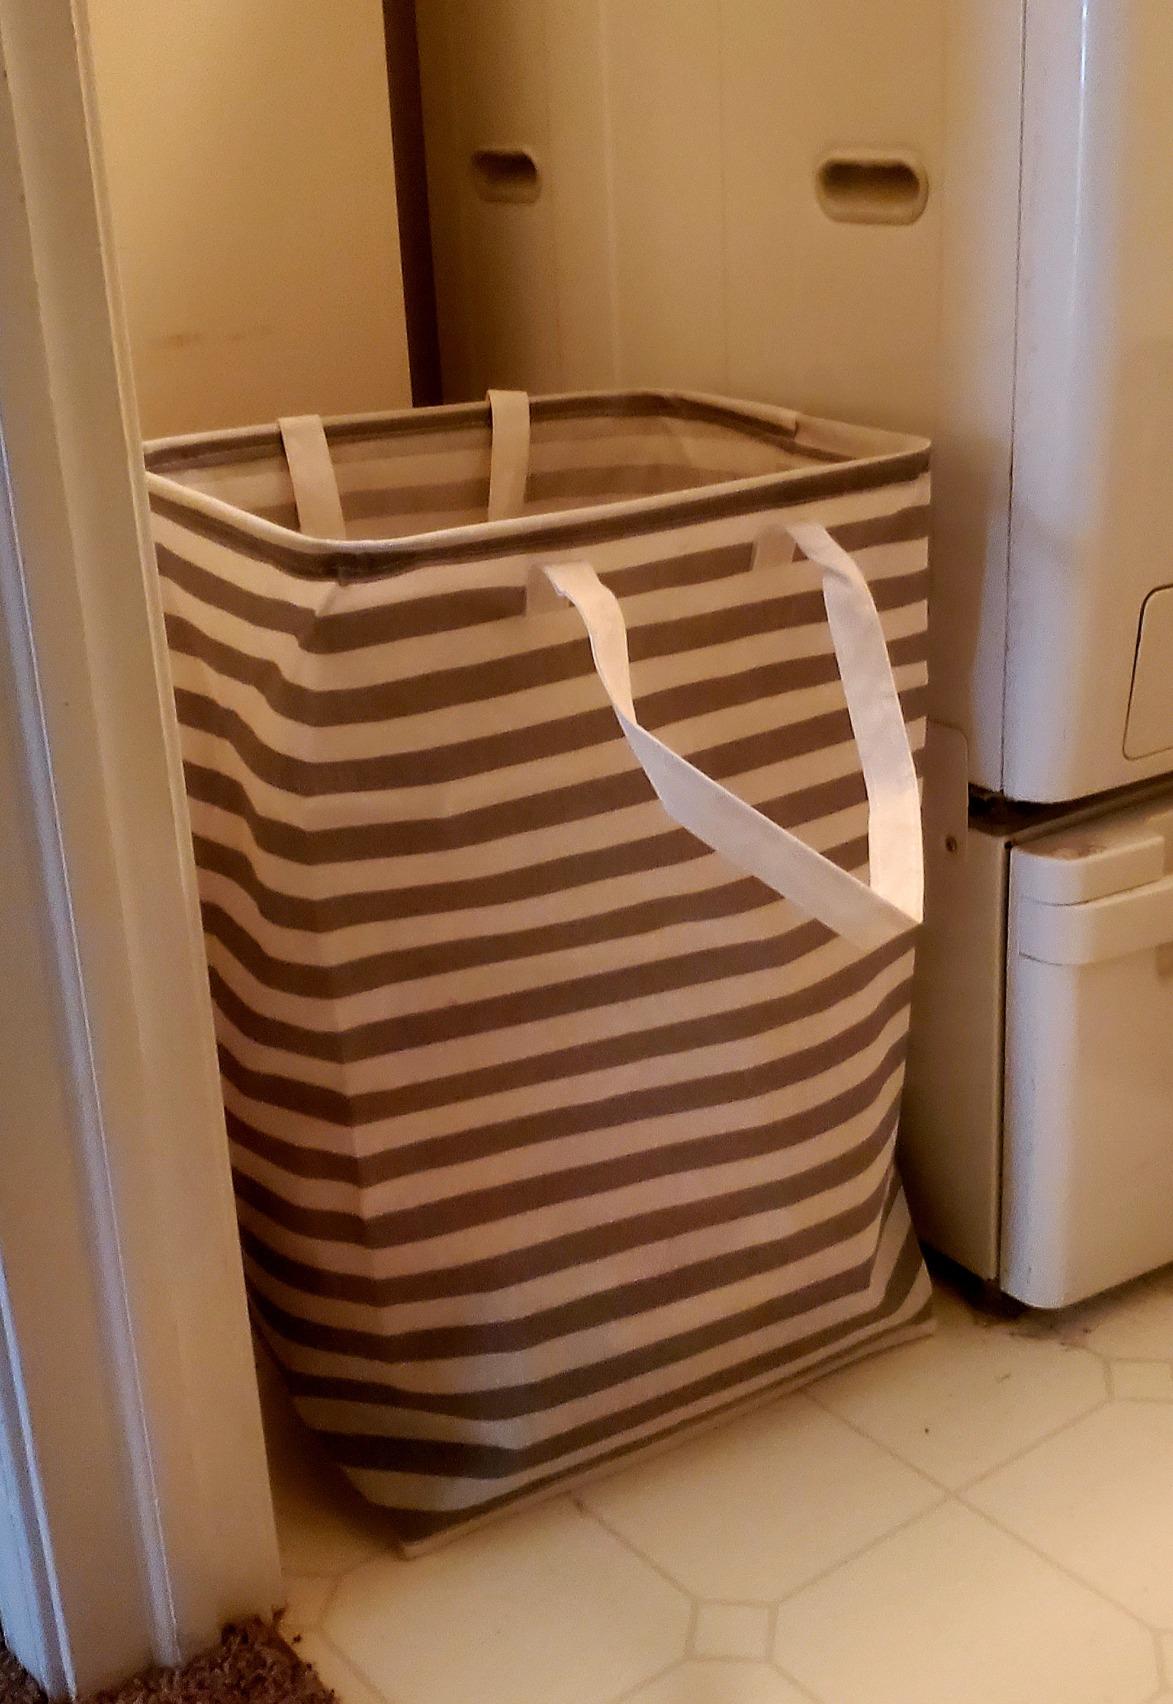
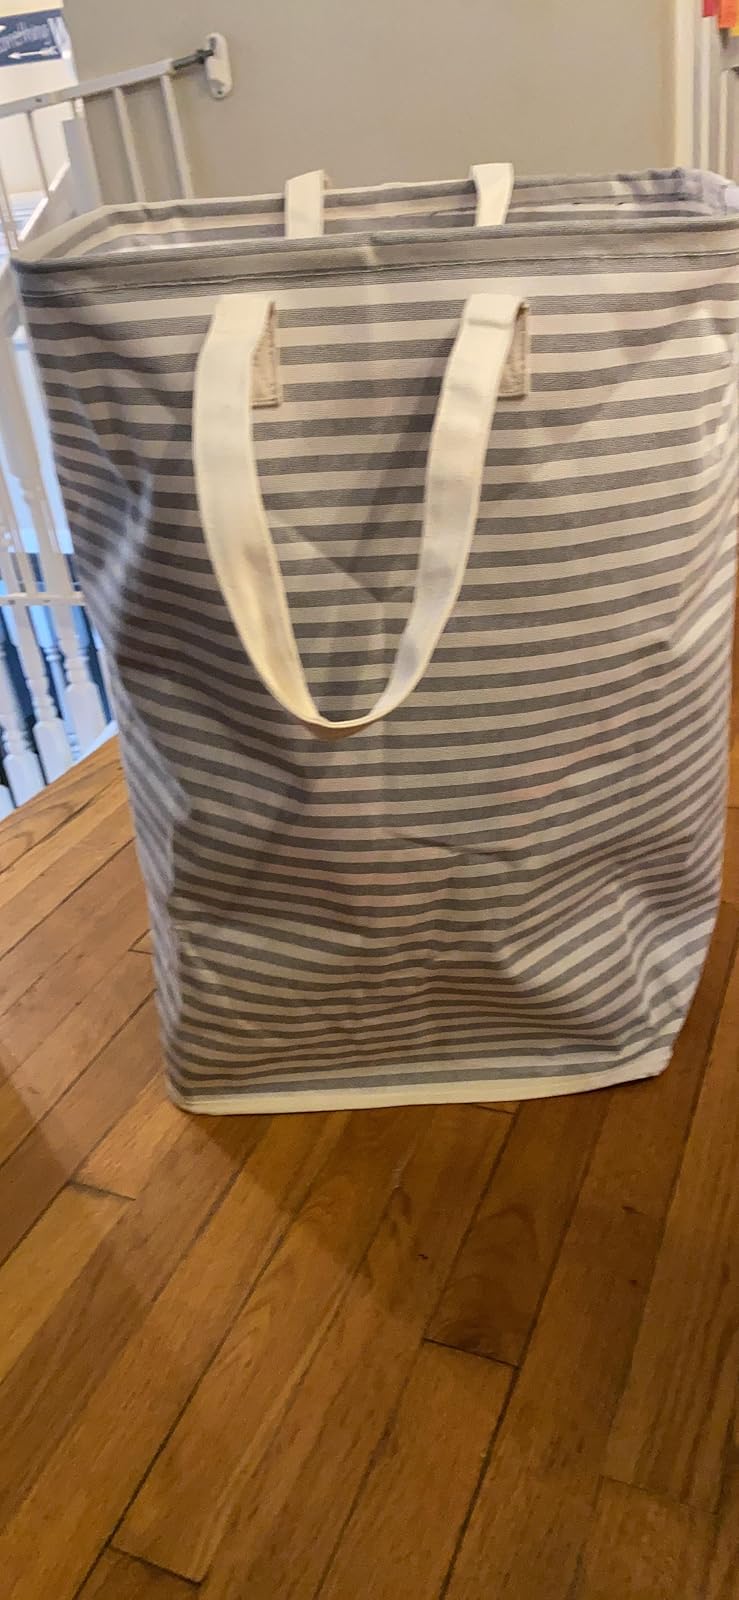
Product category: items_hamper
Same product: no